Buenaventura River

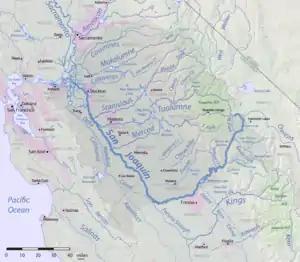
Watershed map of the San Joaquin River, depicting its head in the Sierra Nevada

There had long been a hope that a river flowing west from the Rocky Mountains to the Pacific Ocean would provide an easy route for travel and trade. This dream was the descendant of the long sought Northwest Passage. When Francisco Garcés drew his maps of Alta California, he did not understand the nature of the Sierra Nevada, and he drew the "San Felipe" or San Joaquin River originating beyond the Sierras in the Great Basin and flowing to the Pacific Ocean, in or near San Francisco Bay. Then, when Manuel Augustin Mascaro and Miguel Constanso made the first map of the whole Viceroyalty of New Spain (1784), they extended the "San Felipe" almost to the Sevier Lake. A similar map was published in 1820 by Sidney E. Morse showing the Rio de San Buenaventura flowing into a lake, the western limits of which are unknown. This map shows the "Supposed river between the Buenaventura and the Bay of Francisco, which will probably be the communication between the Atlantic and the Pacific" toward this lake, but quite not connecting with it. A map by J. Finlayson (1822) shows a Rio de S. Buenaventura originating near the " source of the Rio Colorado" and emptying into a salt lake the western limits of which "are unknown". This same map indicates that an uncharted Rio de San Filipe crosses a range of mountains at 122 degrees west longitude.